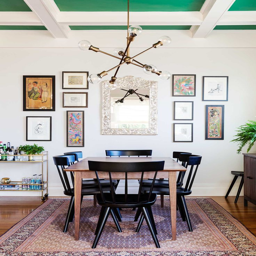
love that pop of green on the ceiling .